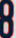
Number: 8